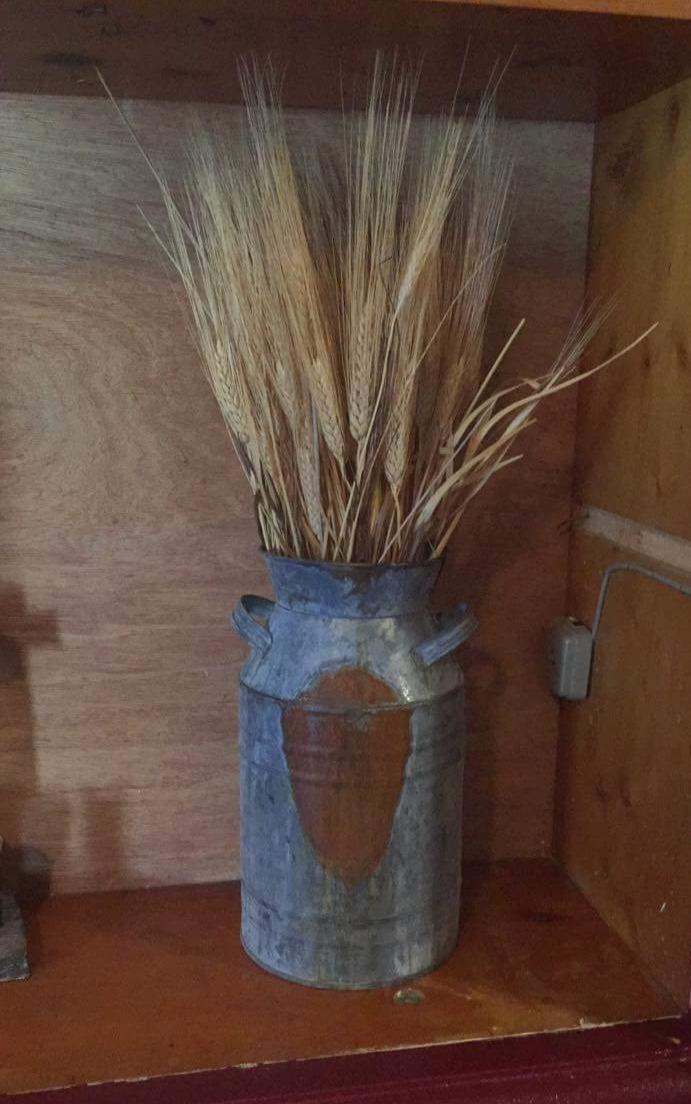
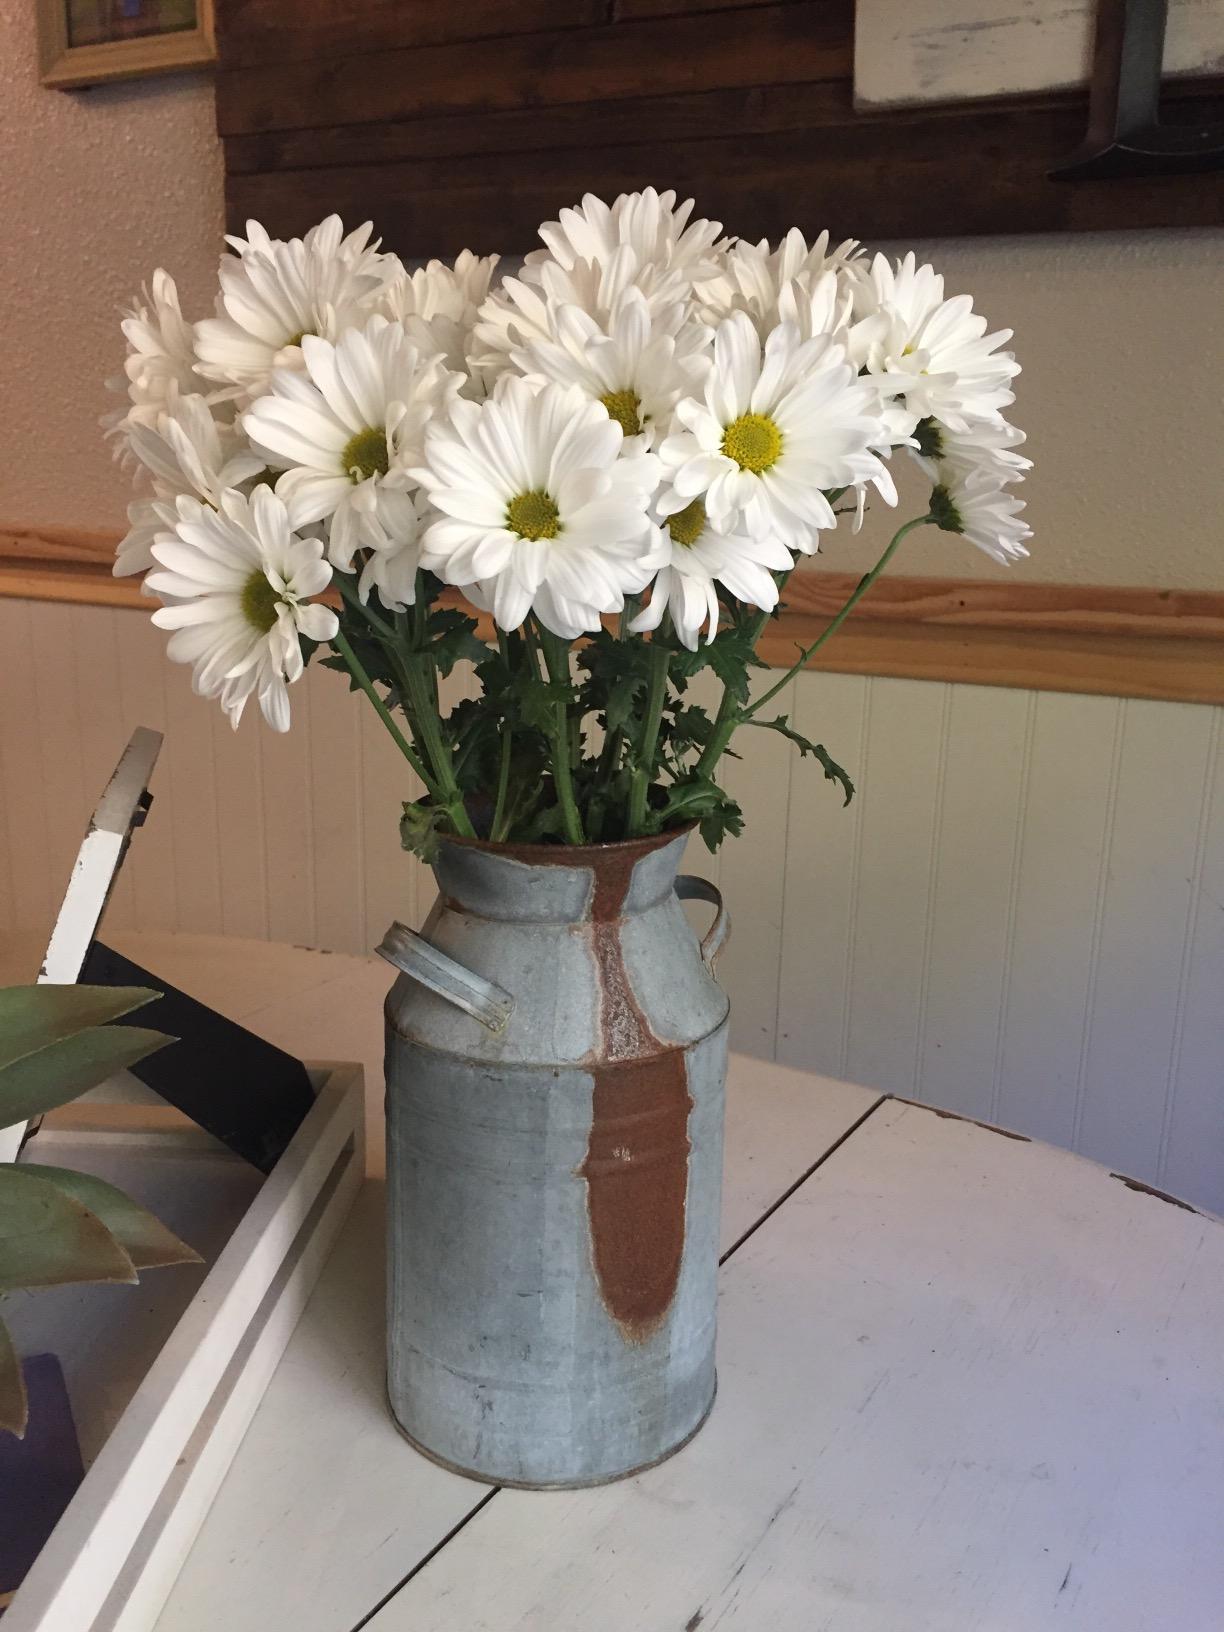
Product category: vase
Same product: yes